Paul Janssen

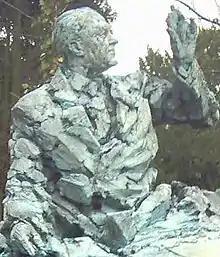
Statue of Janssen in Beerse, Belgium

Janssen was born on 12 September 1926, in Turnhout, to Constant Janssen and Margriet Fleerackers.